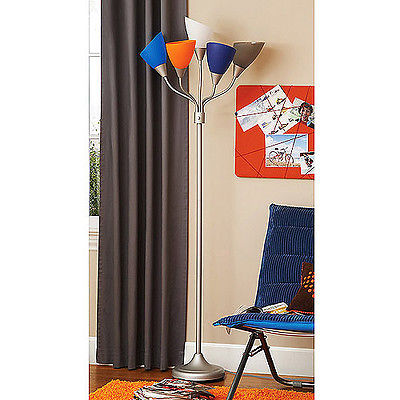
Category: lamp